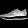
Label: Sneaker